John Hessin Clarke

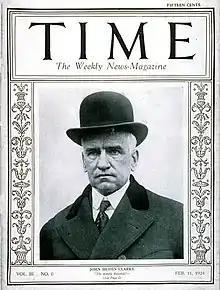
"Time" Cover, 11 Feb 1924

In an interview three days after submitting his resignation, Clarke outlined a new cause he wanted to pursue – convincing Americans that the United States should join the League of Nations. At the time, prospects for League entry were at a low ebb, its proponents having suffered the dual setback of the Senate's rejection of the Versailles Treaty and the election of the anti-League Republican Warren G. Harding as president in 1920. Clarke's public pronouncements gave their cause a new life, and in October 1922 he became the president of a new organization, the League of Nations Non-Partisan Association. Modeled after the British League of Nations Union, the Association's mission was to awaken the underlying support for joining the League that its founders believed existed within the United States and mobilize it to overcome the opposition to League participation. Through it, Clarke quickly emerged as Wilson's successor in the campaign for League membership.